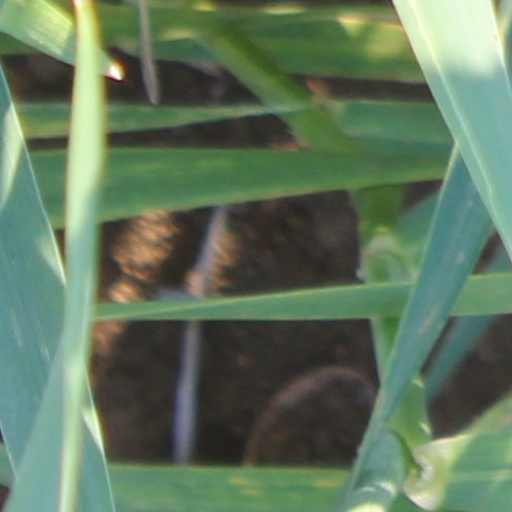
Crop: wheat